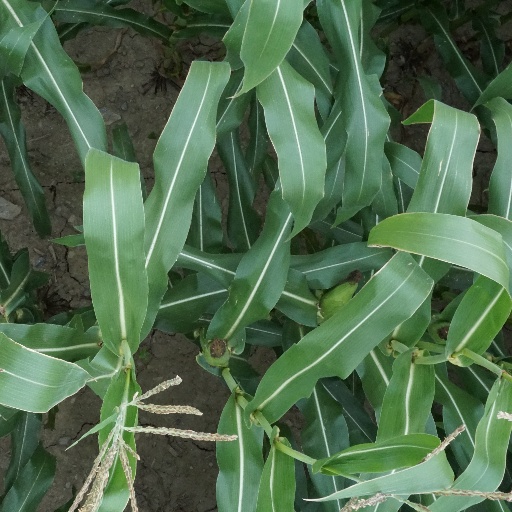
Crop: maize; corn